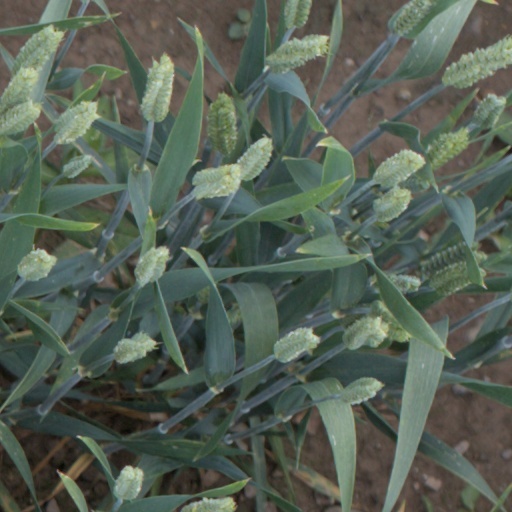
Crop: wheat